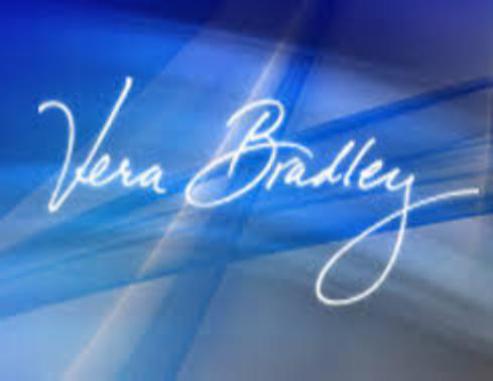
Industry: Clothes